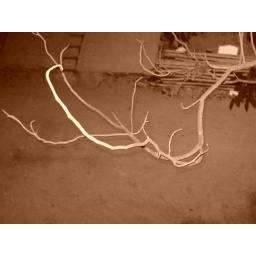
My house, Coimbatore... A shot of the tree next to my house in the night. Sepia with flash